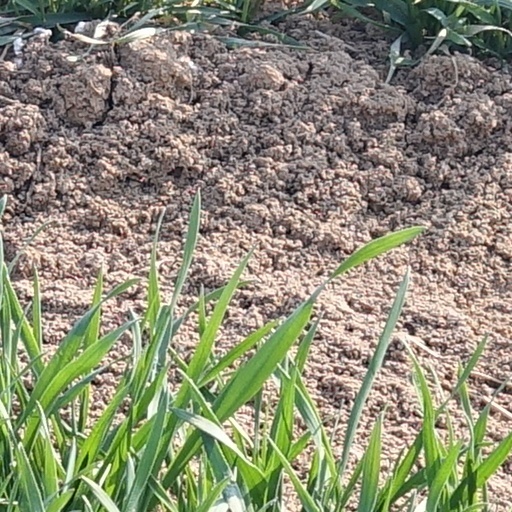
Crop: wheat